Royal Rumble (2010)

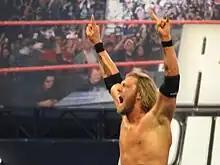
Edge after winning the Royal Rumble match.

The main event was the Royal Rumble match for a world championship match at WrestleMania XXVI. Dolph Ziggler (#1) and Evan Bourne (#2) were quickly eliminated by CM Punk (#3). After eliminating both men, Punk began talking on the microphone, boasting of his intention to win, carrying this on for all of his time in the match. Punk quickly eliminated JTG (#4), before being stopped by The Great Khali (#5). Beth Phoenix then entered at #6, becoming only the second female to participate in an all-male Royal Rumble, after Chyna did so in 1999. Phoenix eliminated Khali by pulling him over the top rope while kissing him but was eliminated by Punk immediately afterwards. Triple H entered at #8 and eliminated Punk. Montel Vontavious Porter (MVP) (#14) was attacked by The Miz during his ring entrance and taken backstage by medical personnel without entering the match. Miz then entered at #16 but MVP returned to the match and eliminated both himself and Miz. The other half of D-Generation X, Shawn Michaels, entered at #18 and he and Triple H eliminated all the other competitors in the match, leaving themselves. Michaels and Triple H were immediately joined by John Cena (#19). After double-teaming Cena, Michaels performed a Sweet Chin Music on Triple H to eliminate him. A notable moment in the match came when R-Truth (#25) eliminated Big Show (#22) and Mark Henry (#23) at the same time. Chris Jericho entered the ring at #28 and was soon joined by entrant #29, Edge, who was making his return following a six-month hiatus due to injury. Edge performed spears on Jericho, Michaels, and Cena before eliminating Jericho. Dave Batista entered at #30 as the final entrant. This brought the final four down to Michaels, Cena, Edge, and Batista. After all four competitors traded moves on each other, Batista eliminated Michaels, who tried to rejoin the match but was stopped, resulting in him superkicking a referee before walking to the back frustrated.